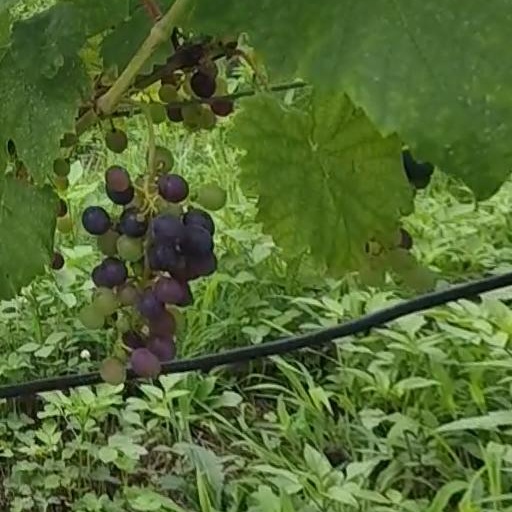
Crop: grape